G. Janardhana Kurup

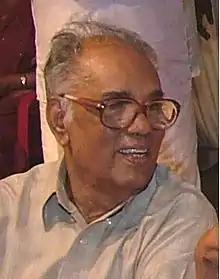
G. Janardhana Kurup

G. Janardhana Kurup (died 25 March 2011) was an Indian lawyer and communist politician. He grew up in Kollam, and joined the struggle for Indian independence at an early age. In the 1950s, he took part in founding the Kerala People's Arts Club. He was one of the main actors and a co-director in the play Ningalenne Communistakki, which was written by Thoppil Bhasi for the Kerala People's Arts Club. This turned out to be immensely popular play, and played a principal role in popularising Communism in Kerala in the fifties.